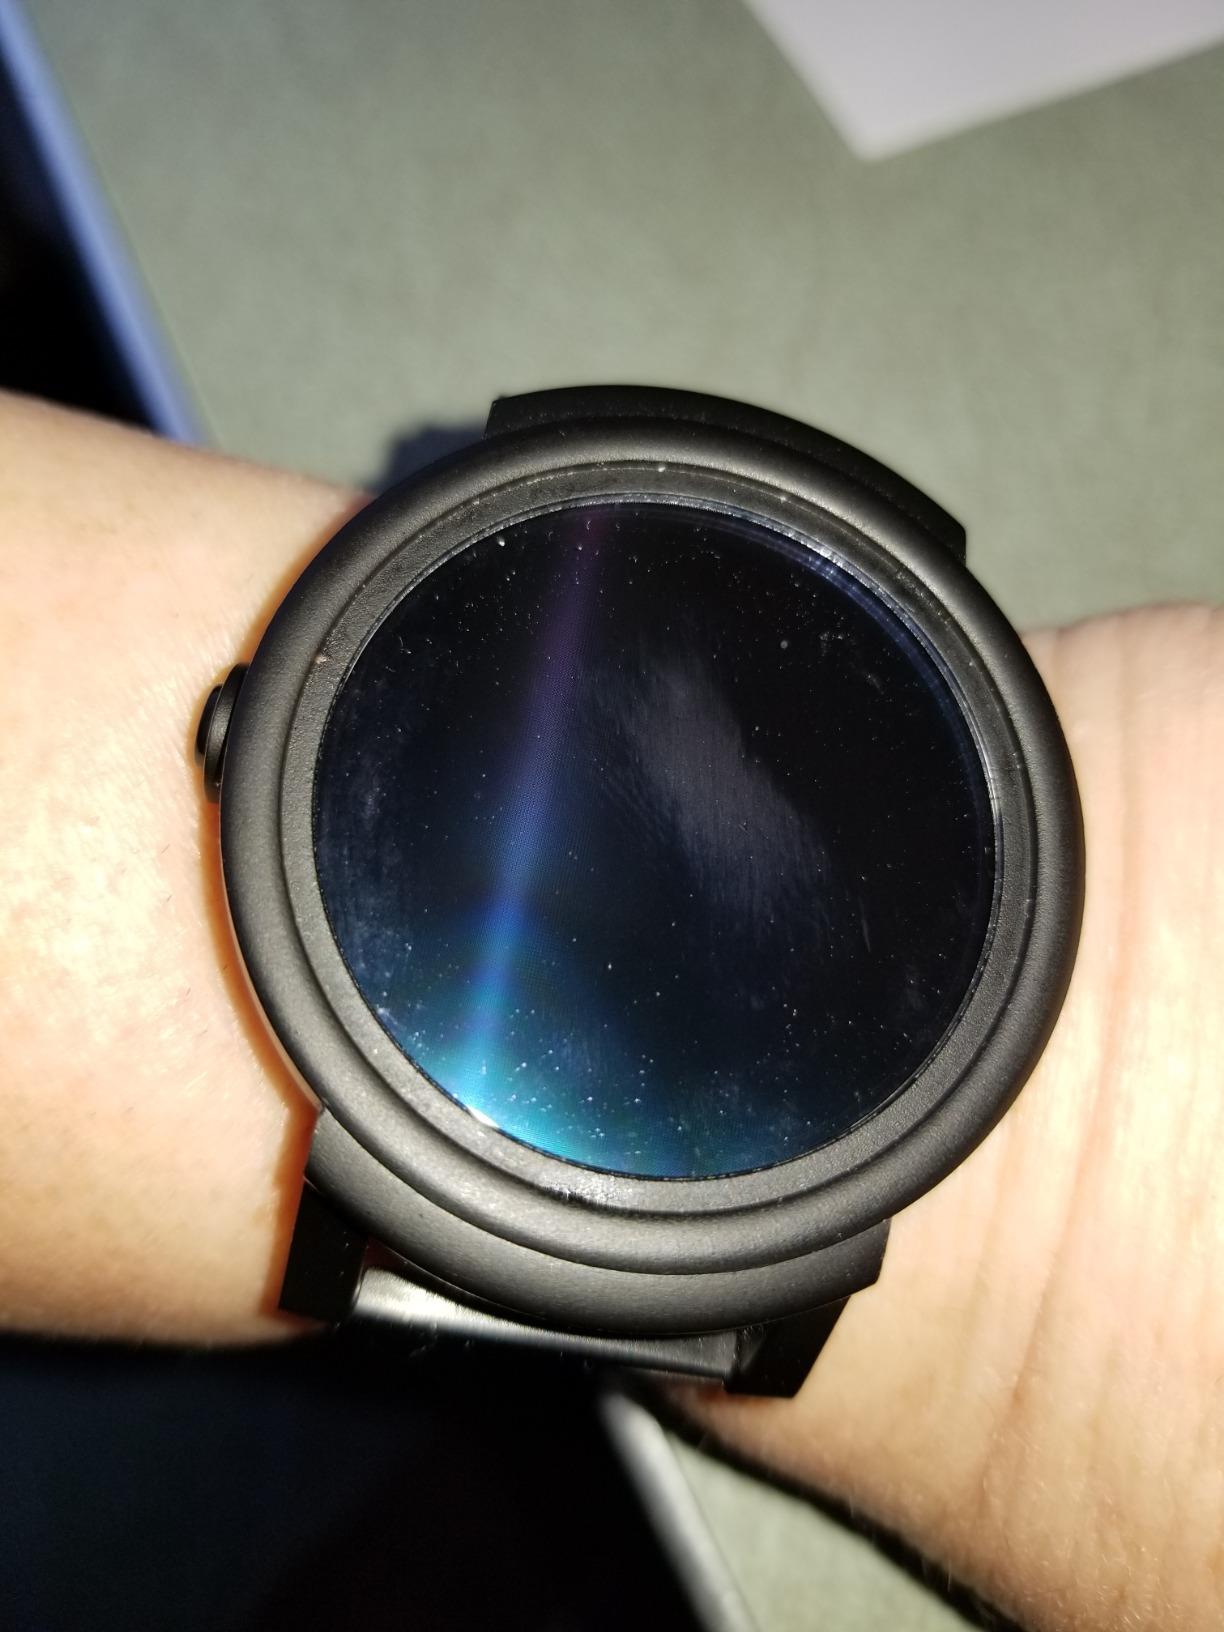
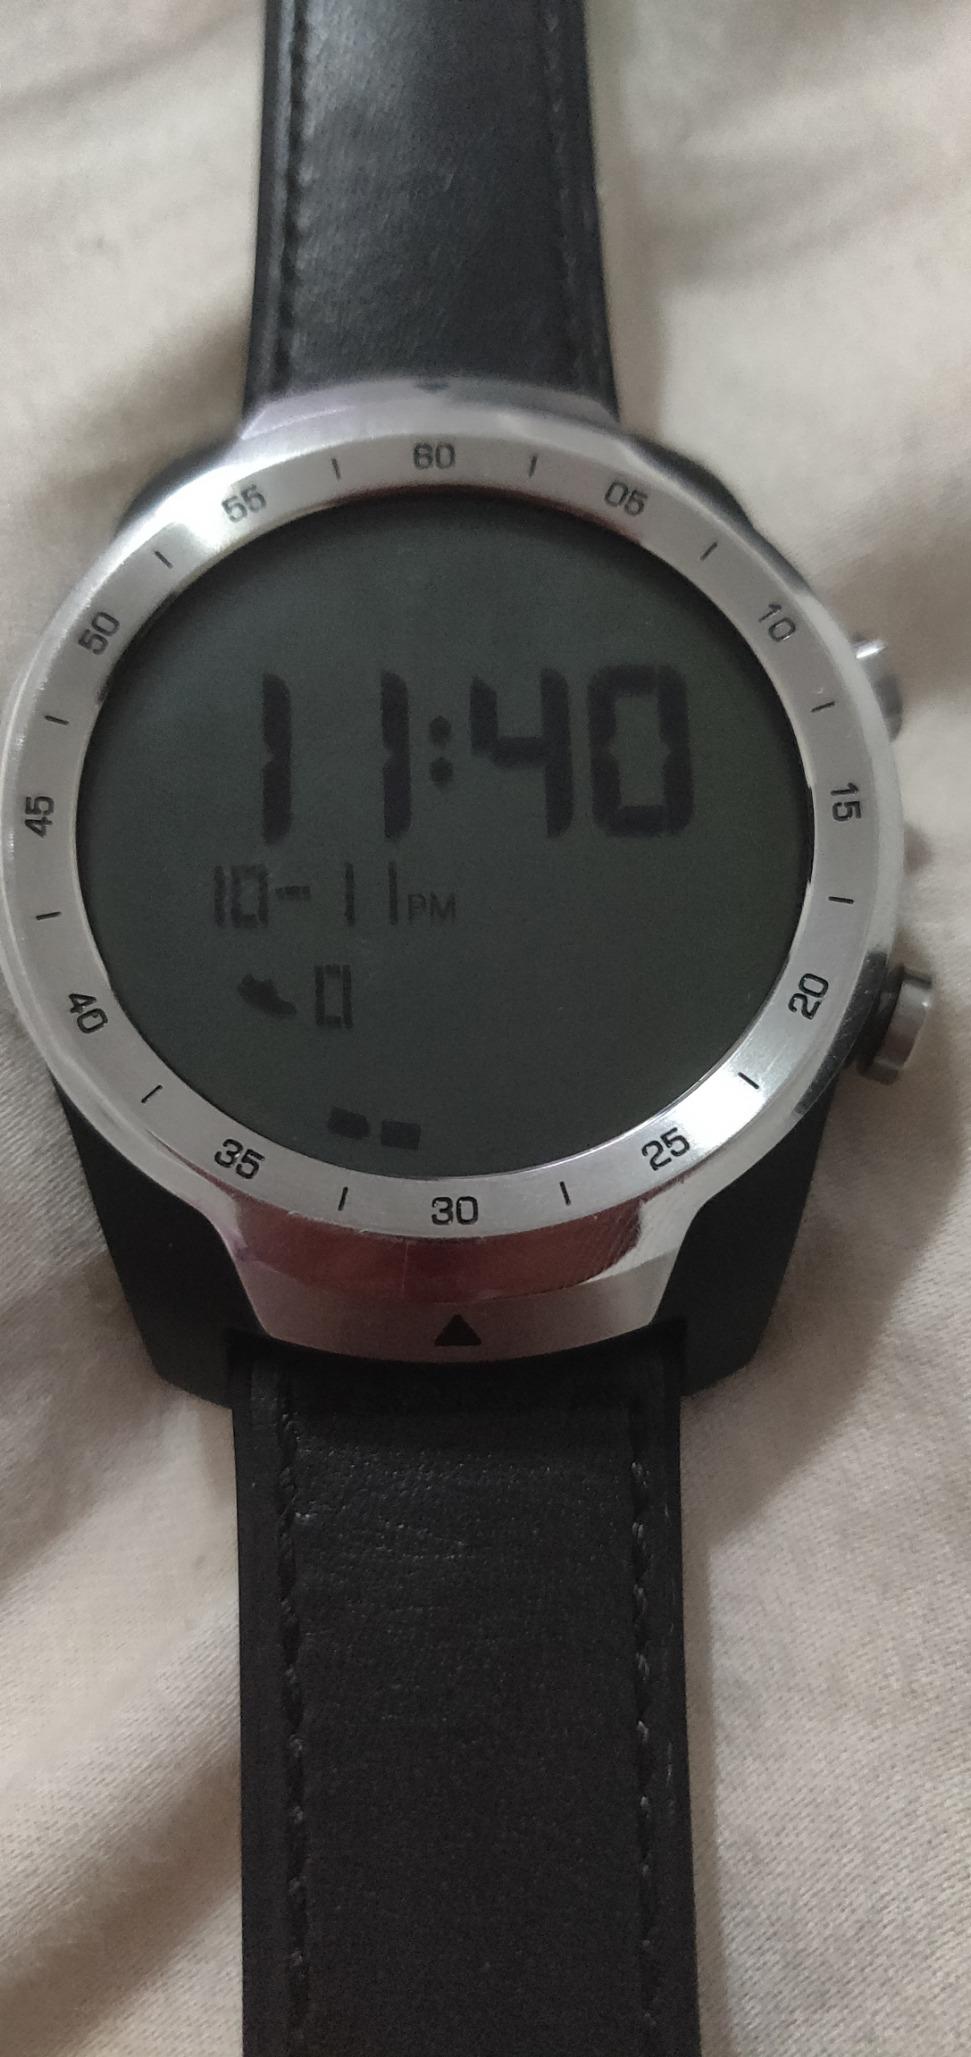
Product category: smartwatch
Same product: no